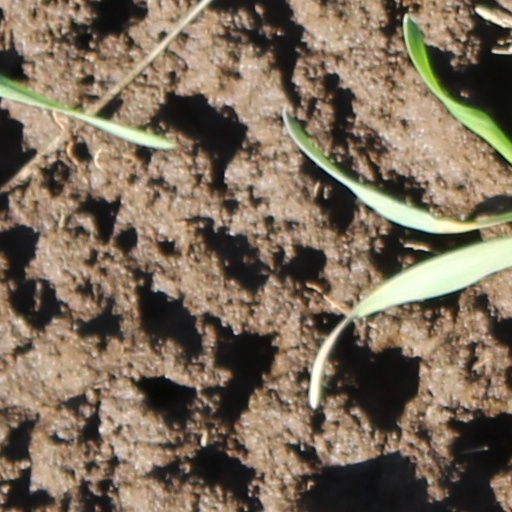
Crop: wheat